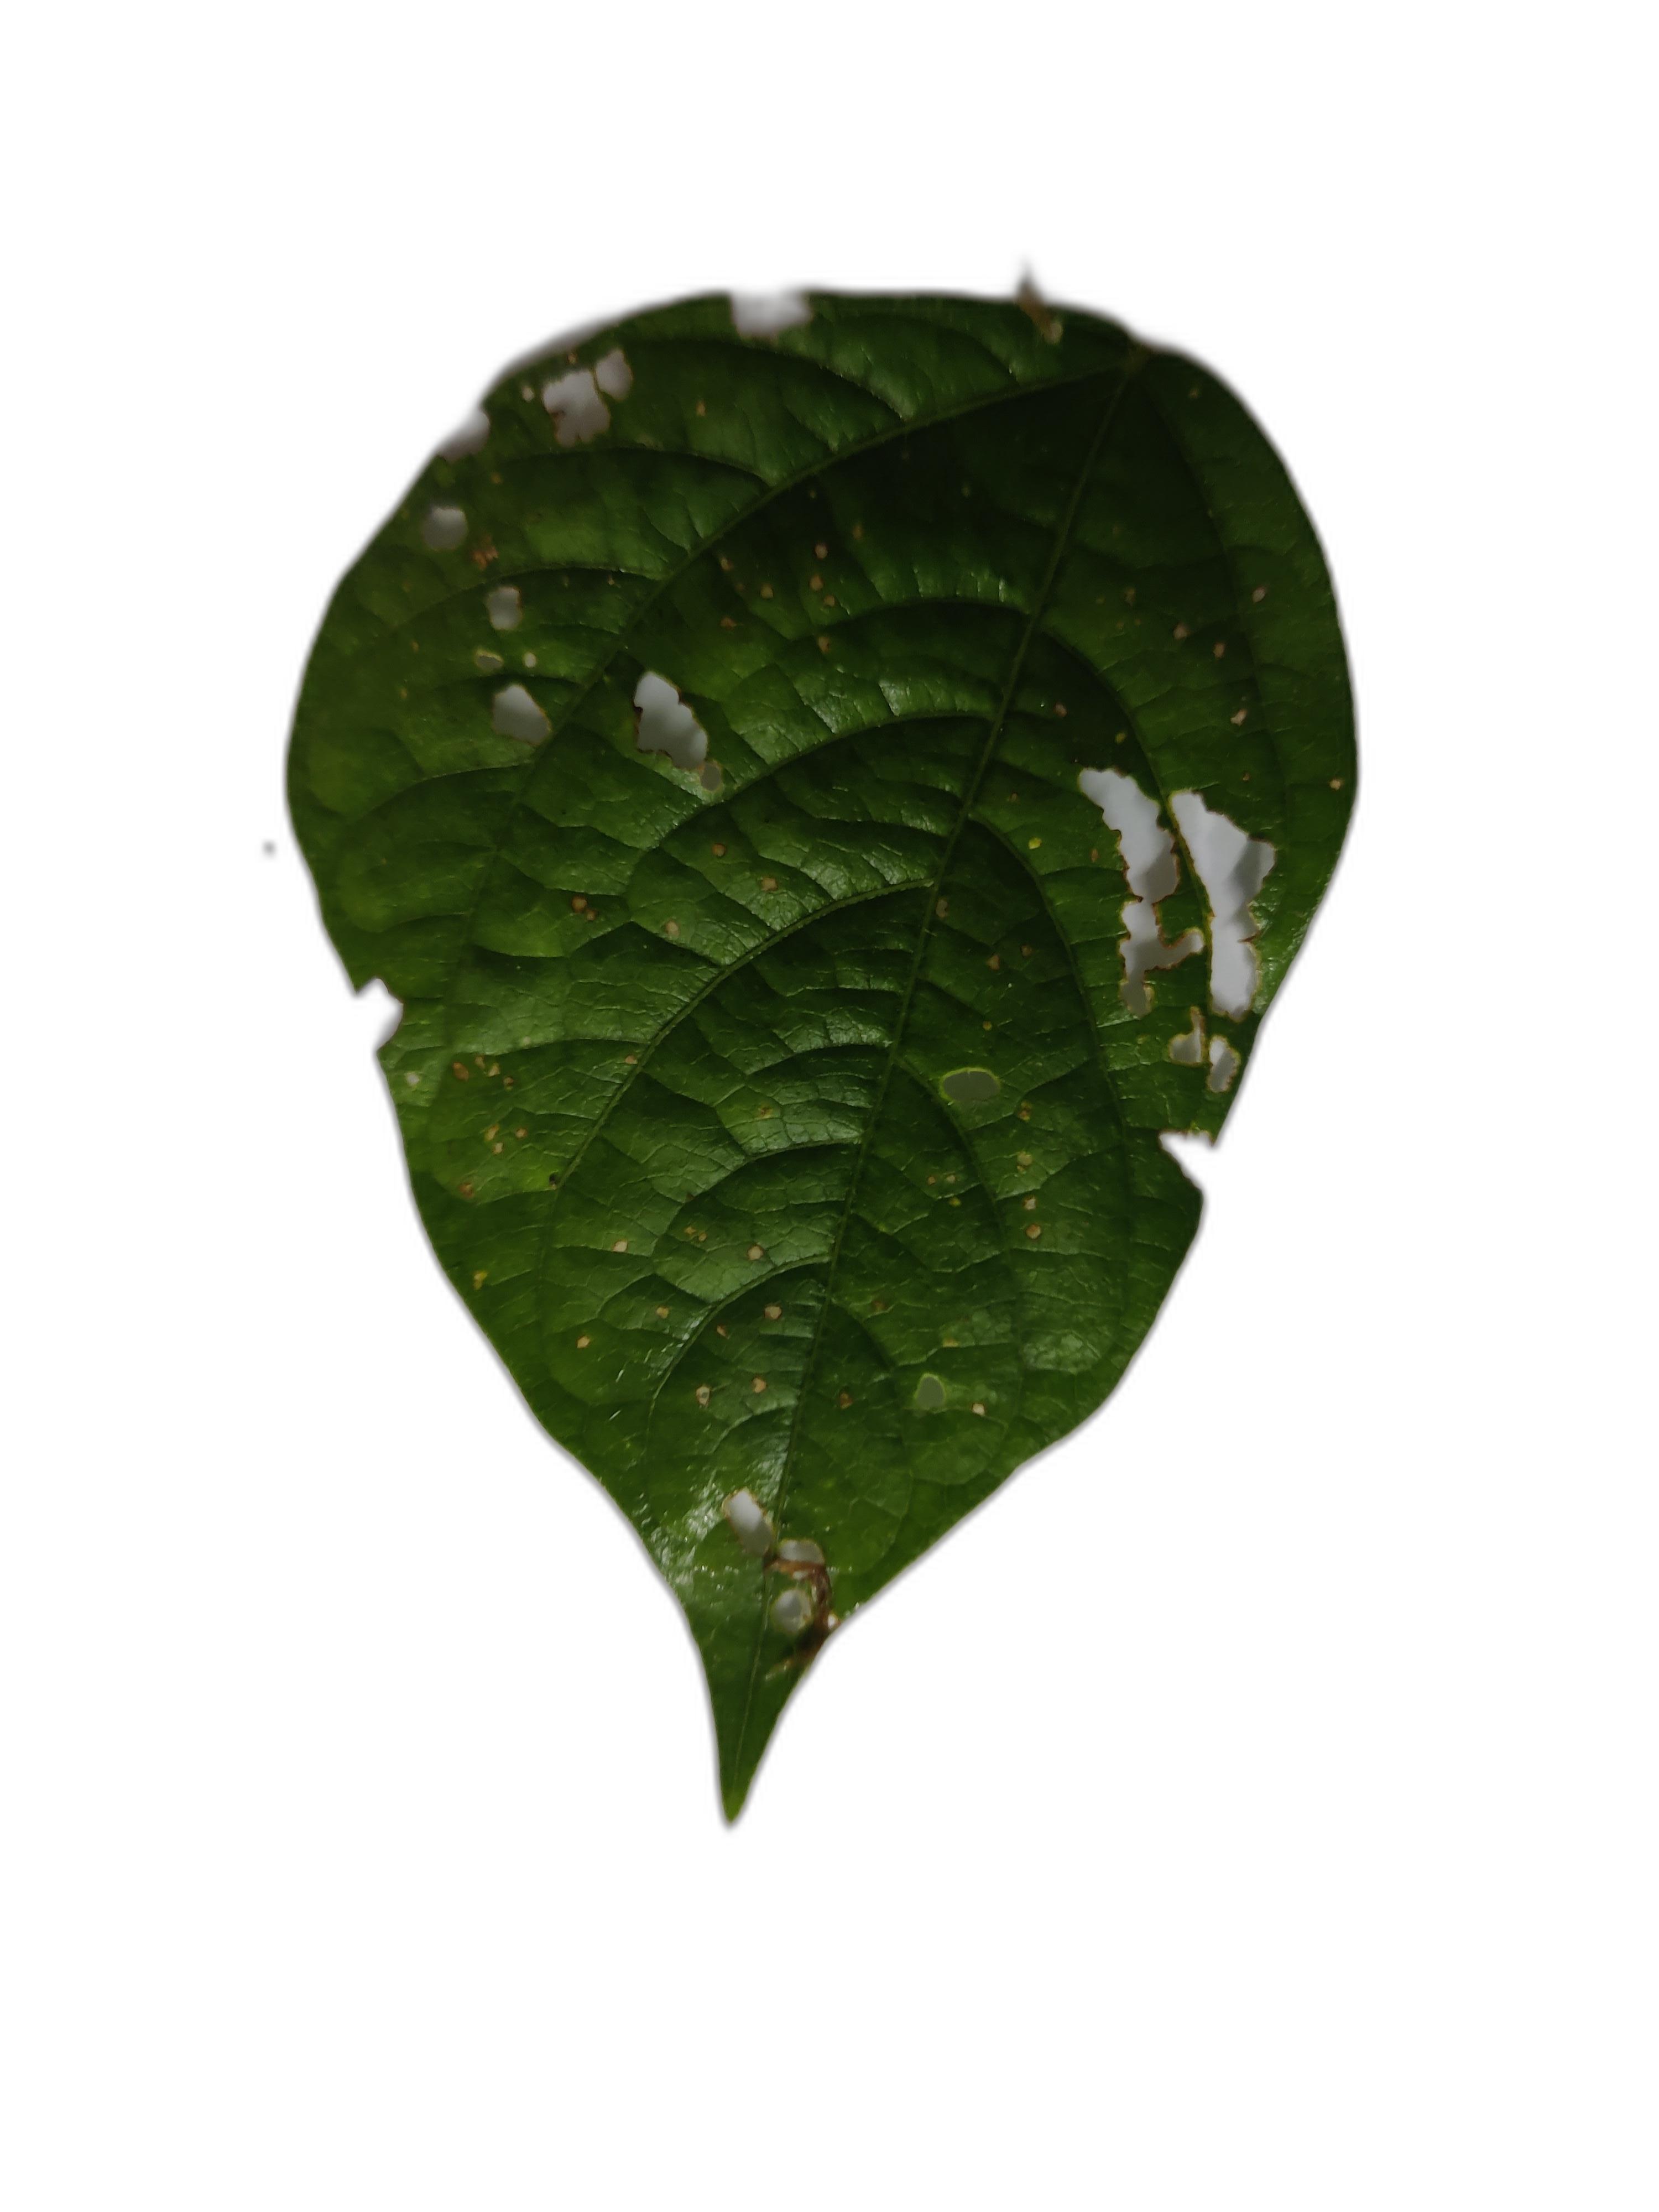
Label: Cercospora leaf spot